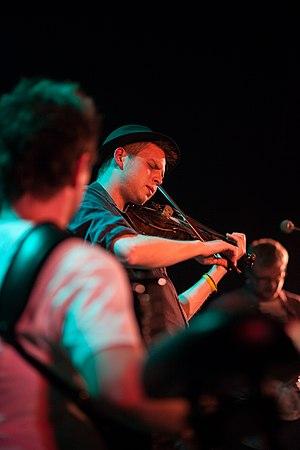
NeoKlez est un groupe polonais, créé en 2008, dont les références sont la musique klezmer avec des influences de musique des Balkans. Les musiciens proviennent de la ville de Lublin et se définissent comme des ambassadeurs musicaux de la ville. La musique du groupe, sur une base klezmer, se veut festive, dansante. Leurs propres compositions sont caractérisées par une pulsation irrégulière, des lignes mélodiques, des changements rythmiques et combinant un son traditionnel avec des éléments de musique populaire contemporaine, tels que le drum'n'bass, le jazz, le funk, le rock. Les paroles des chansons sont en polonais.Le groupe souhaite ainsi atteindre un large public, au-delà des adeptes de la musique klezmer.